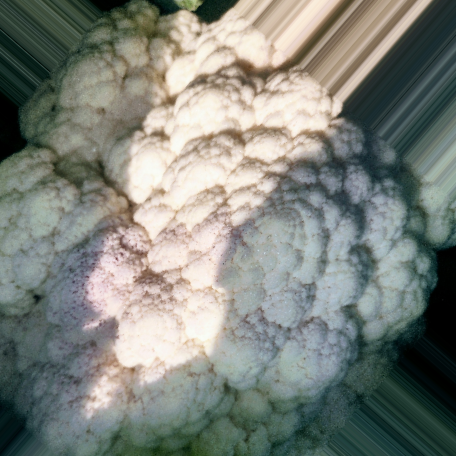
Label: Disease Free